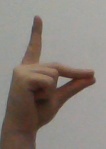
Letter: ta